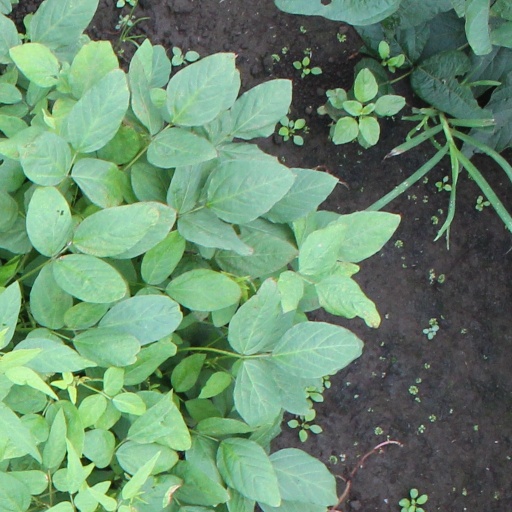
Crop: soybean